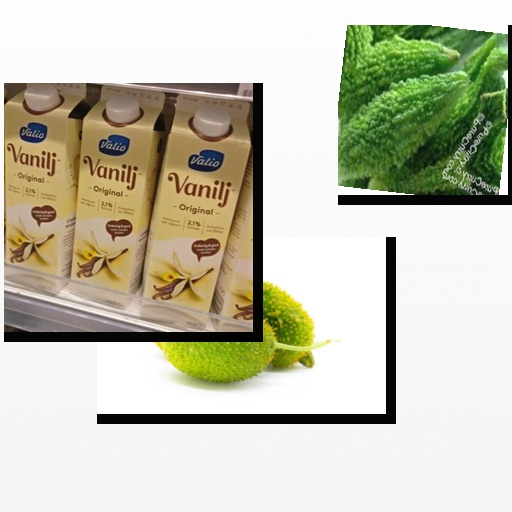
Food items: bitter_gourd, spiny_gourd, vanilla_yogurt